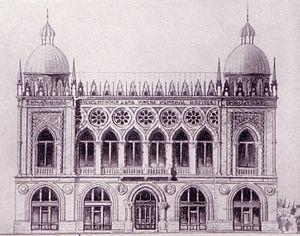
Le palais d’Ismailiyya est un bâtiment historique qui fait actuellement office de présidium de l'Académie des sciences d'Azerbaïdjan. Il est situé dans la rue Istiglaliyyat à Bakou.